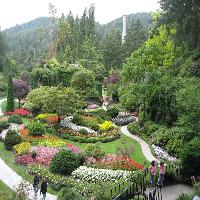
Weather: cloudy or overcast